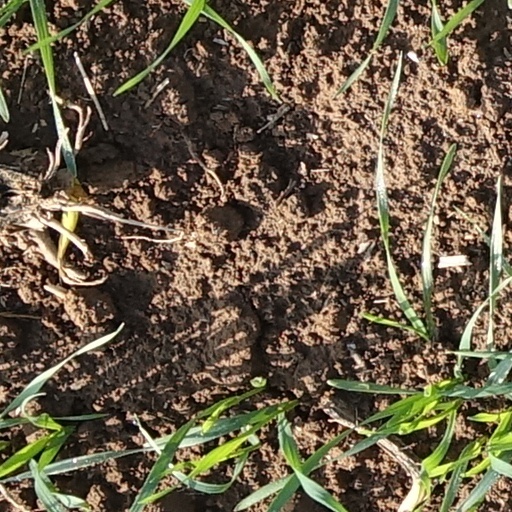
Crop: wheat